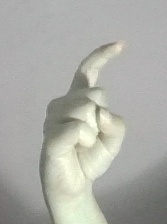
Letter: ra